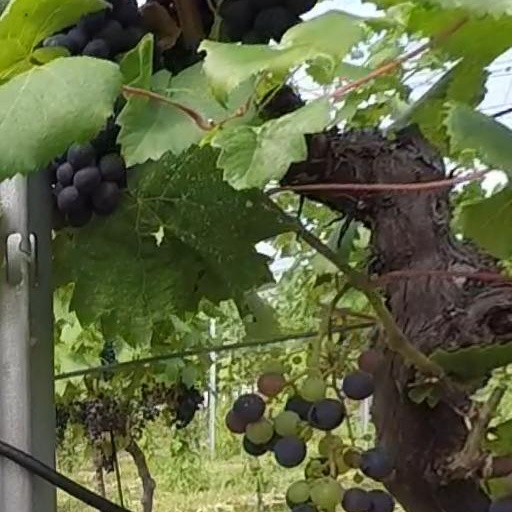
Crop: grape